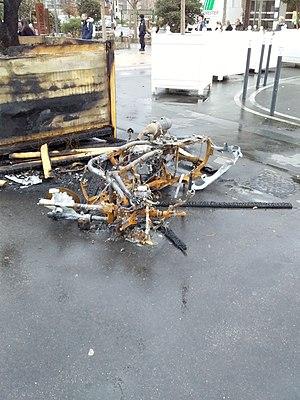
Moto brûlée devant la gare de Paris Bercy, après le concert de Fally Ipupa le 28 février
Fally Ipupa Nsimba, né le 14 décembre 1977 à Kinshasa, est un chanteur, danseur, auteur-compositeur-interprète, et producteur congolais.